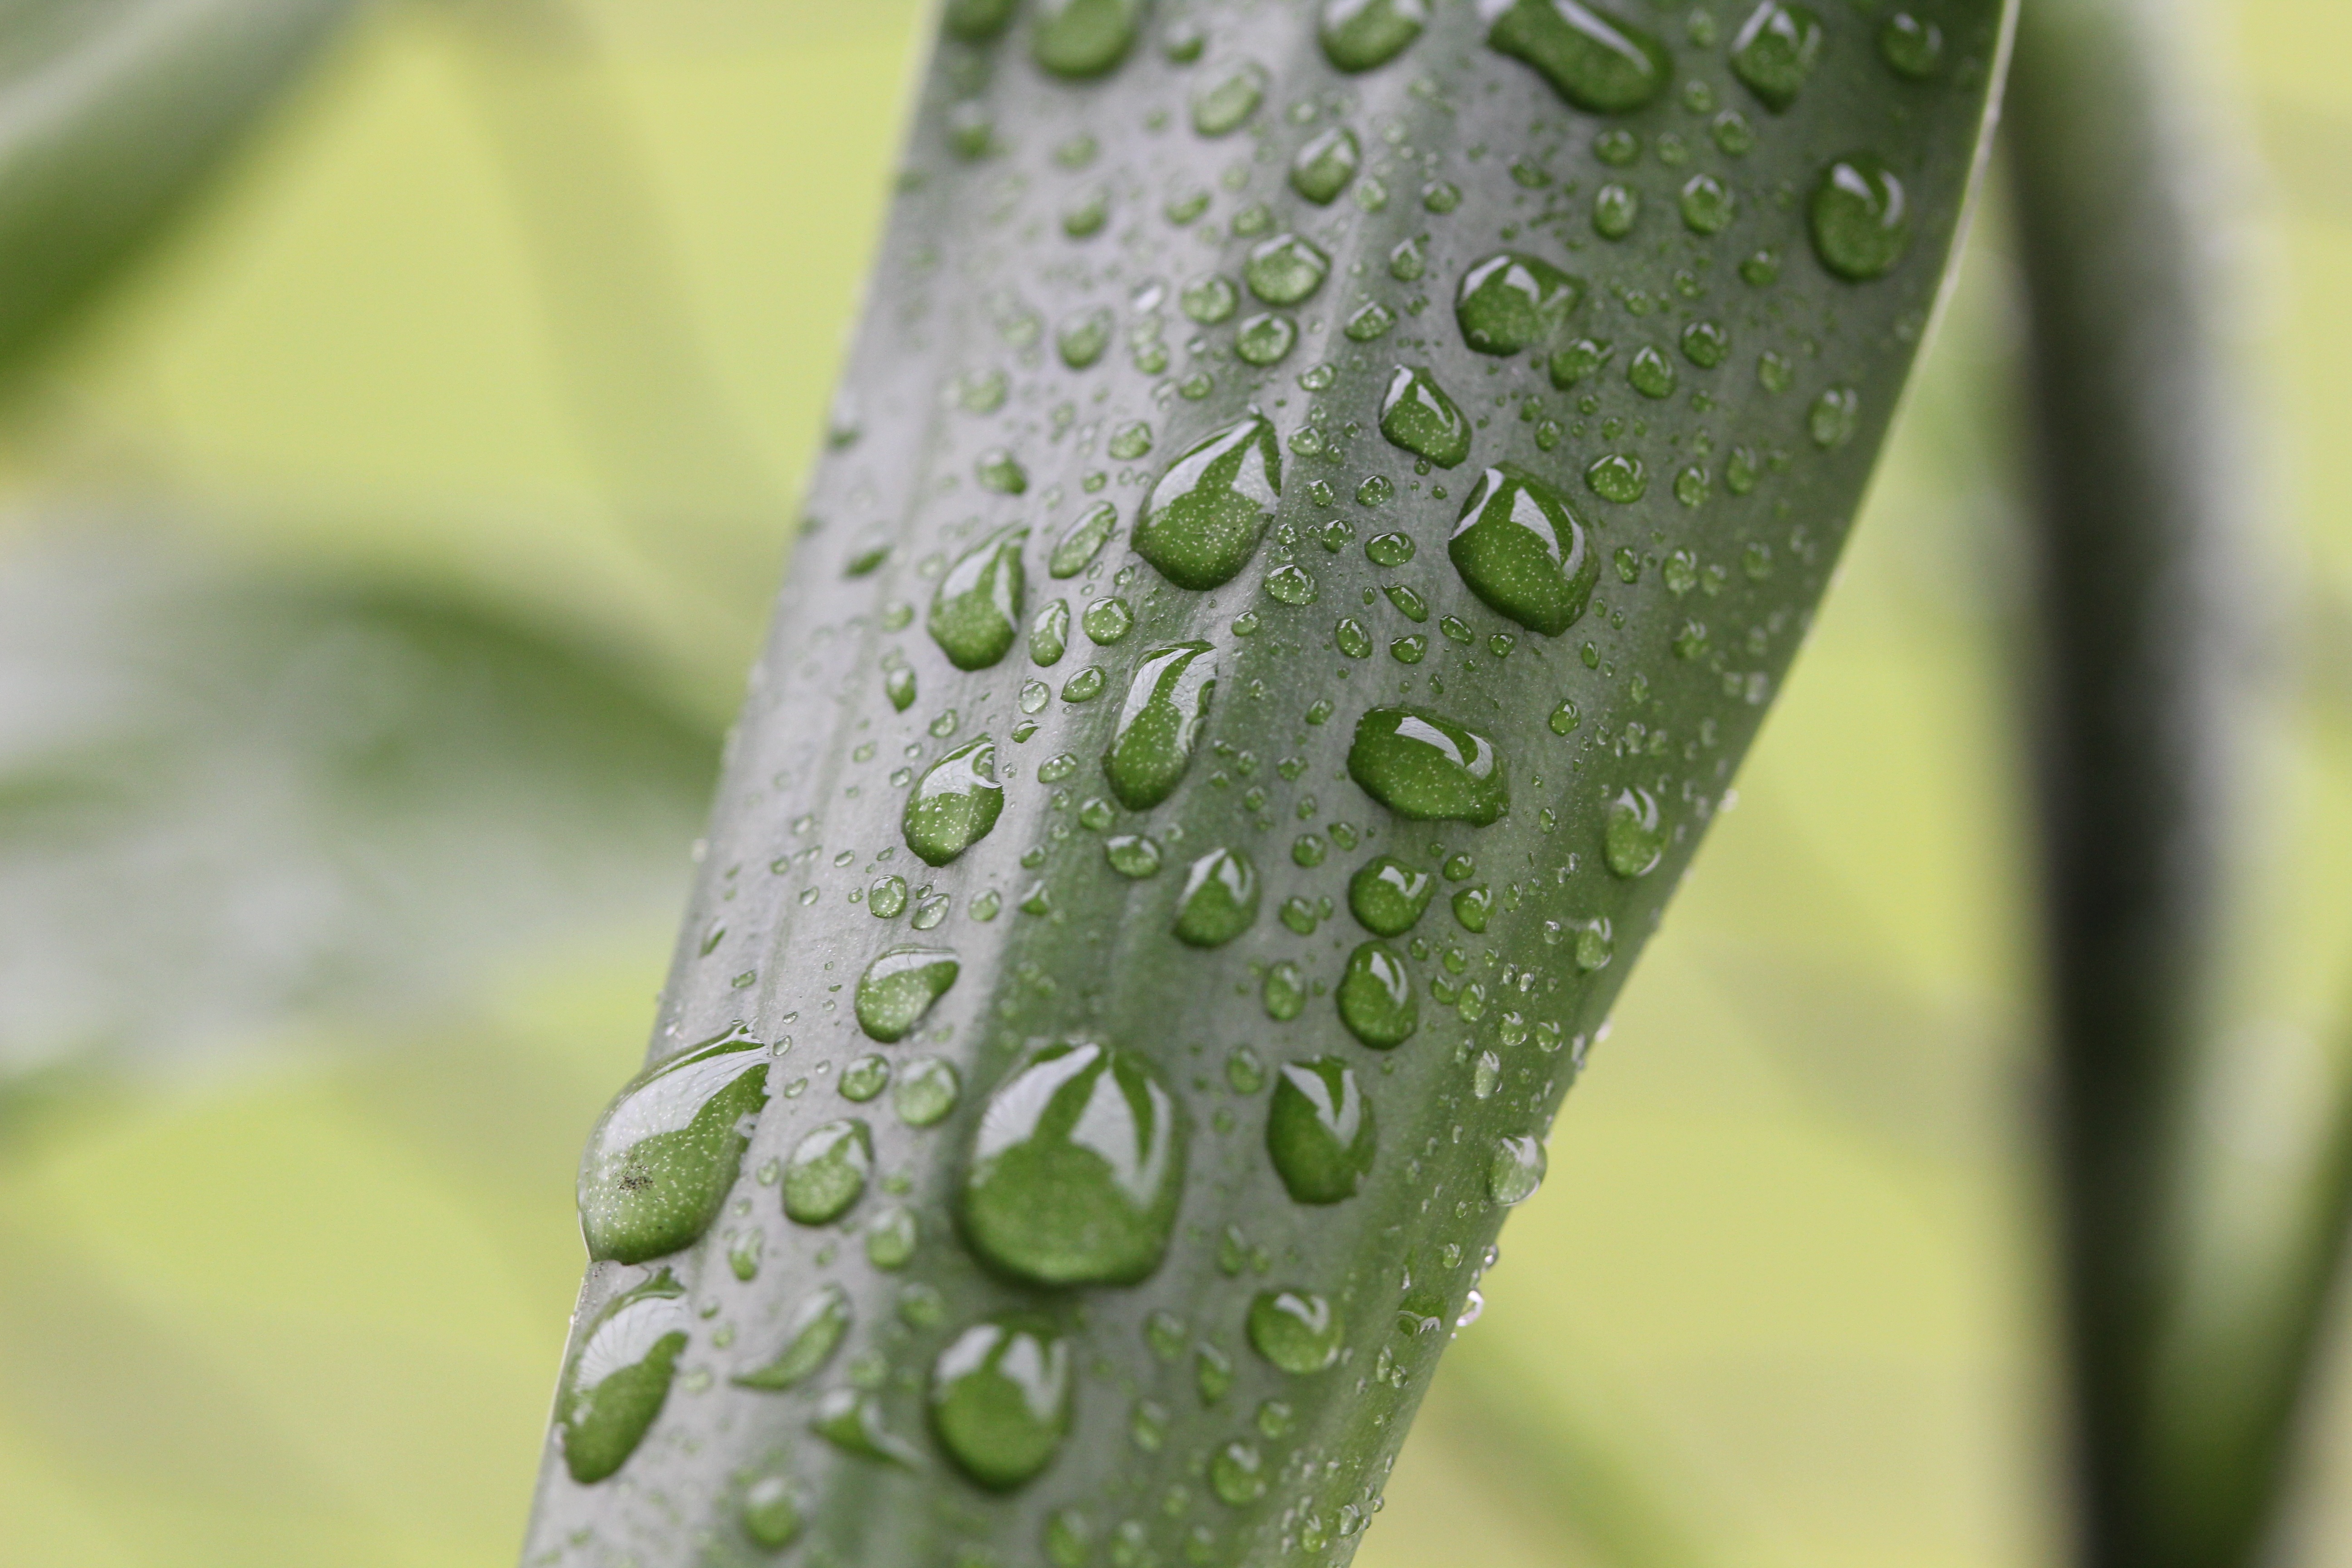
landscape, water, nature, grass, blossom, drop, dew, abstract, plant, photography, rain, leaf, flower, bloom, raindrop, wet, green, botany, flora, close up, leaves, beautiful, moisture, macro photography, grass family, plant stem